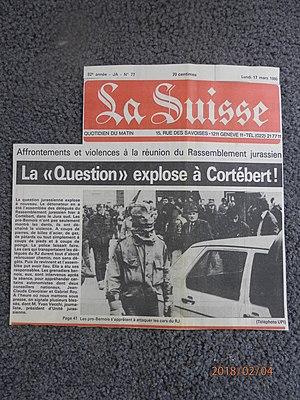
Première page du journal genevois ""La Suisse"" du 17.3.1980."
Cortébert est une commune suisse du canton de Berne, située dans l'arrondissement administratif du Jura bernois.